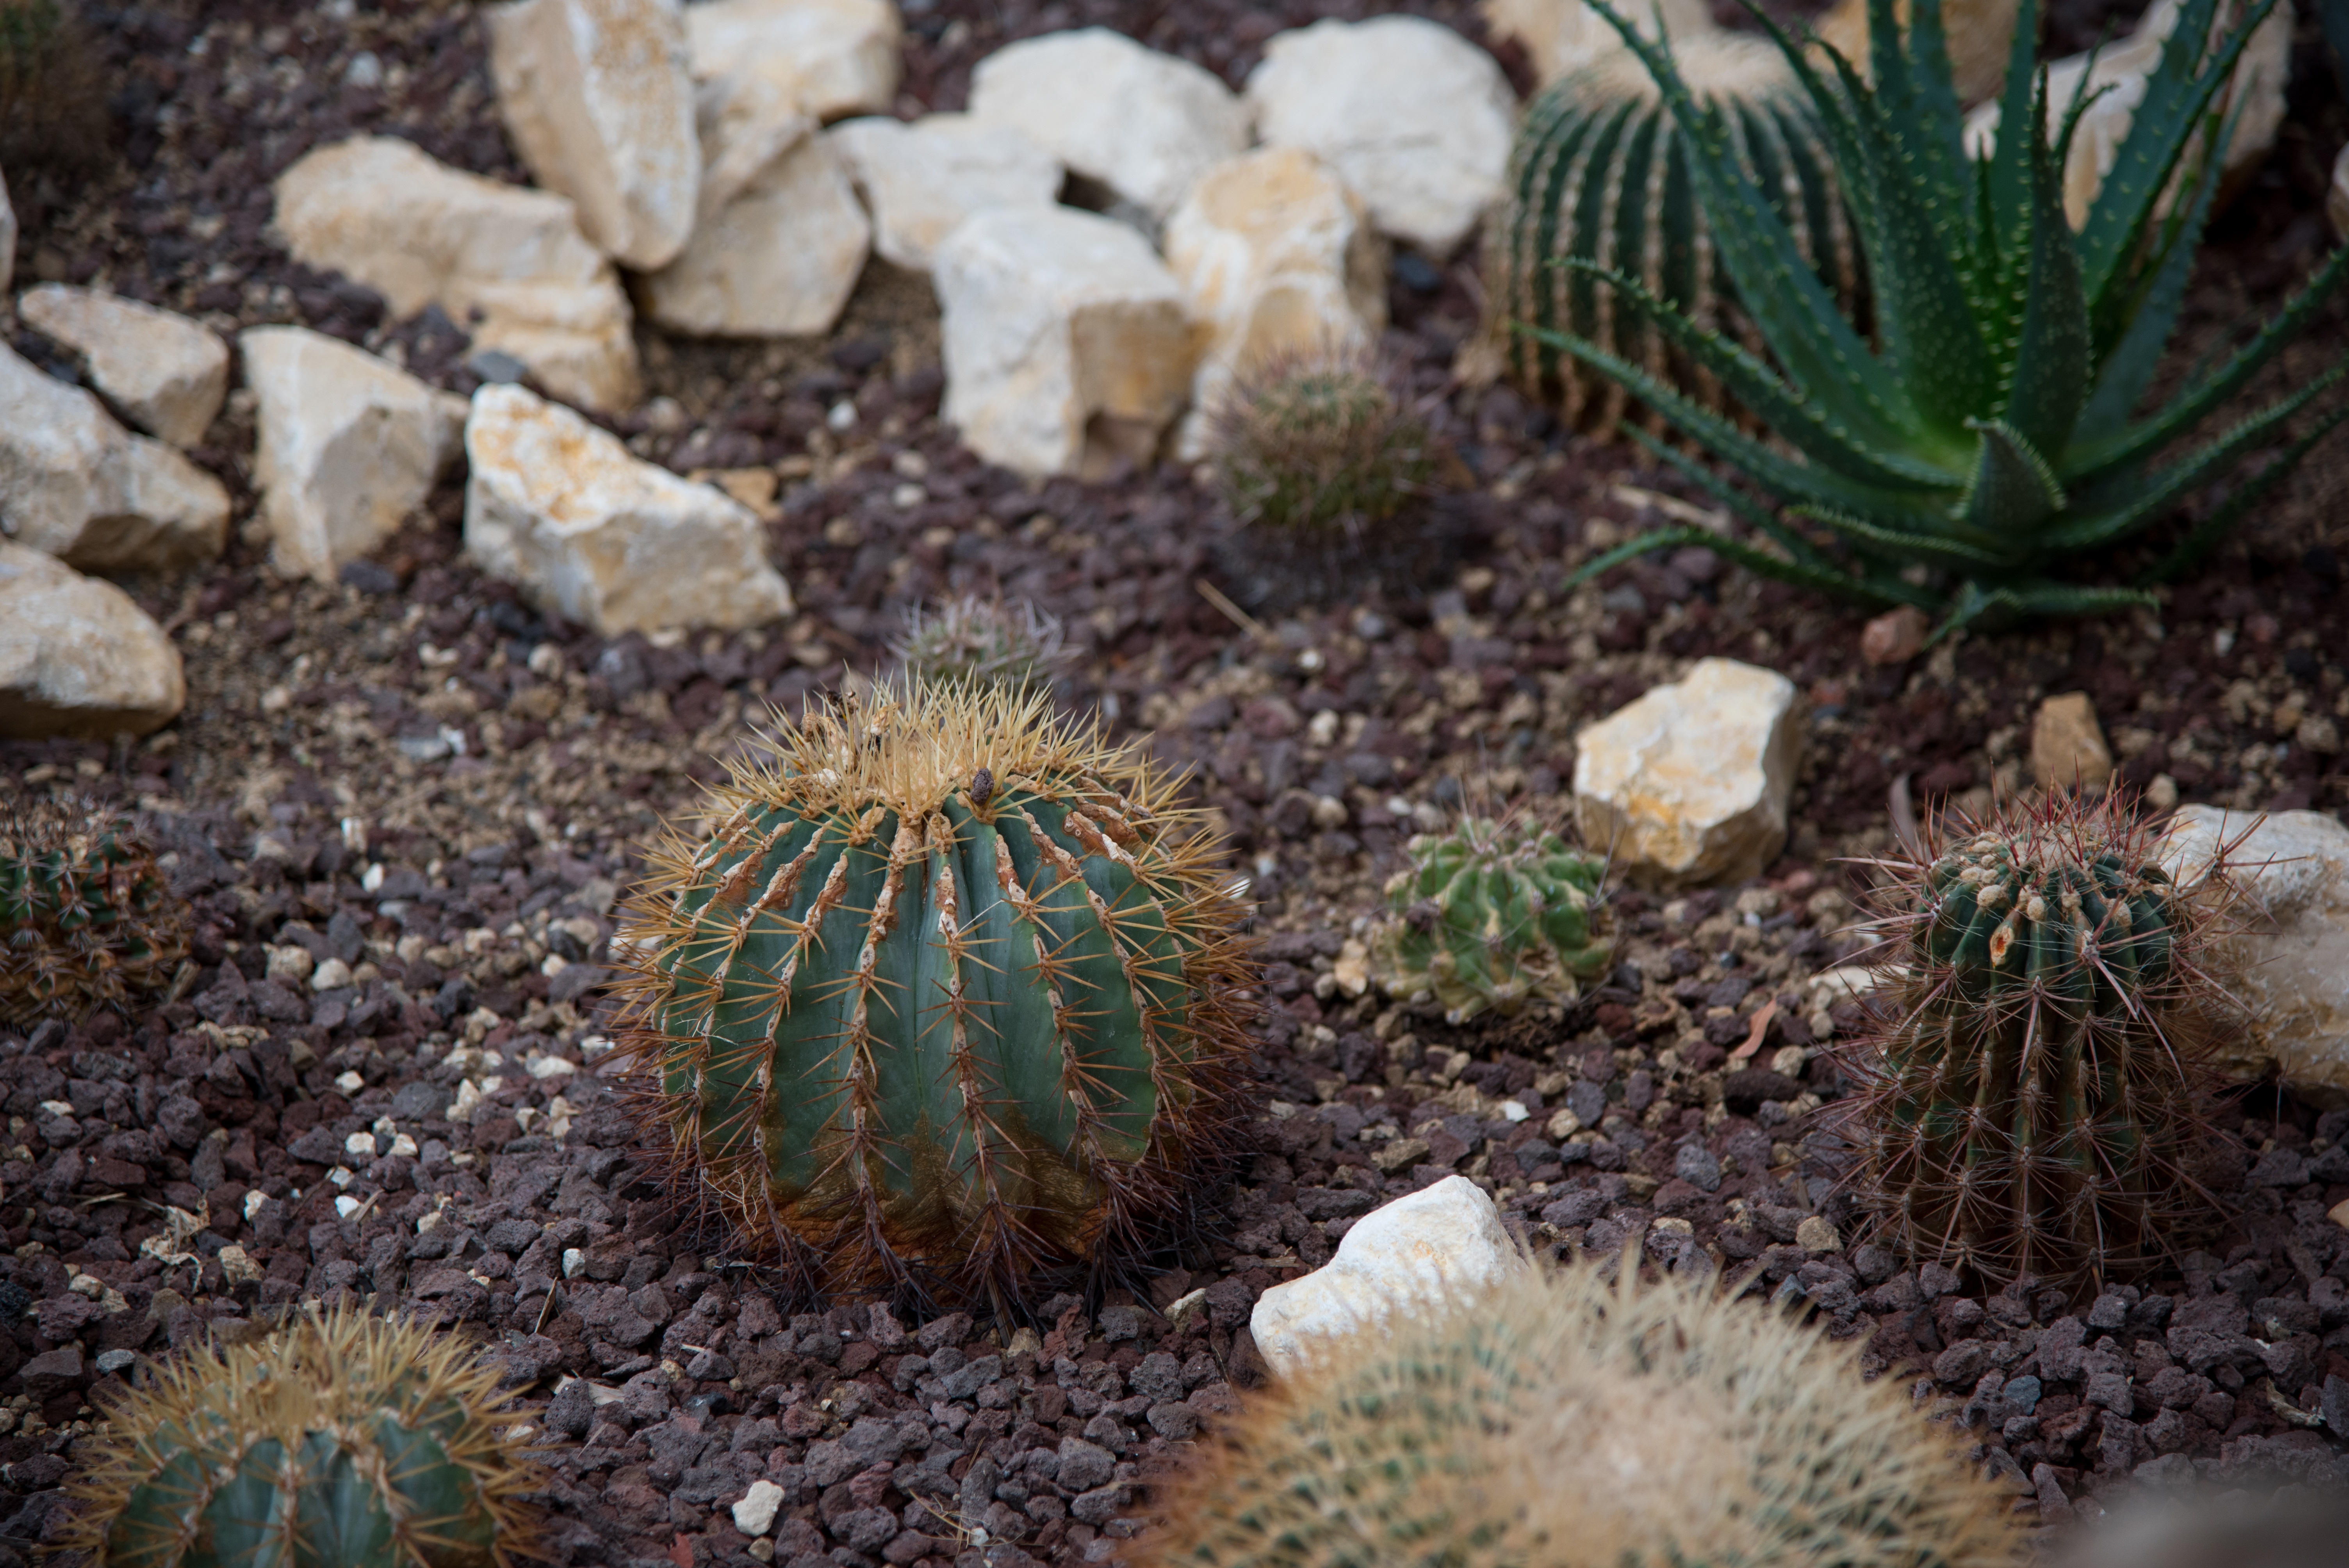
landscape, prickly, cactus, plant, flower, botany, flora, fauna, spines, flowering plant, land plant, hedgehog cactus